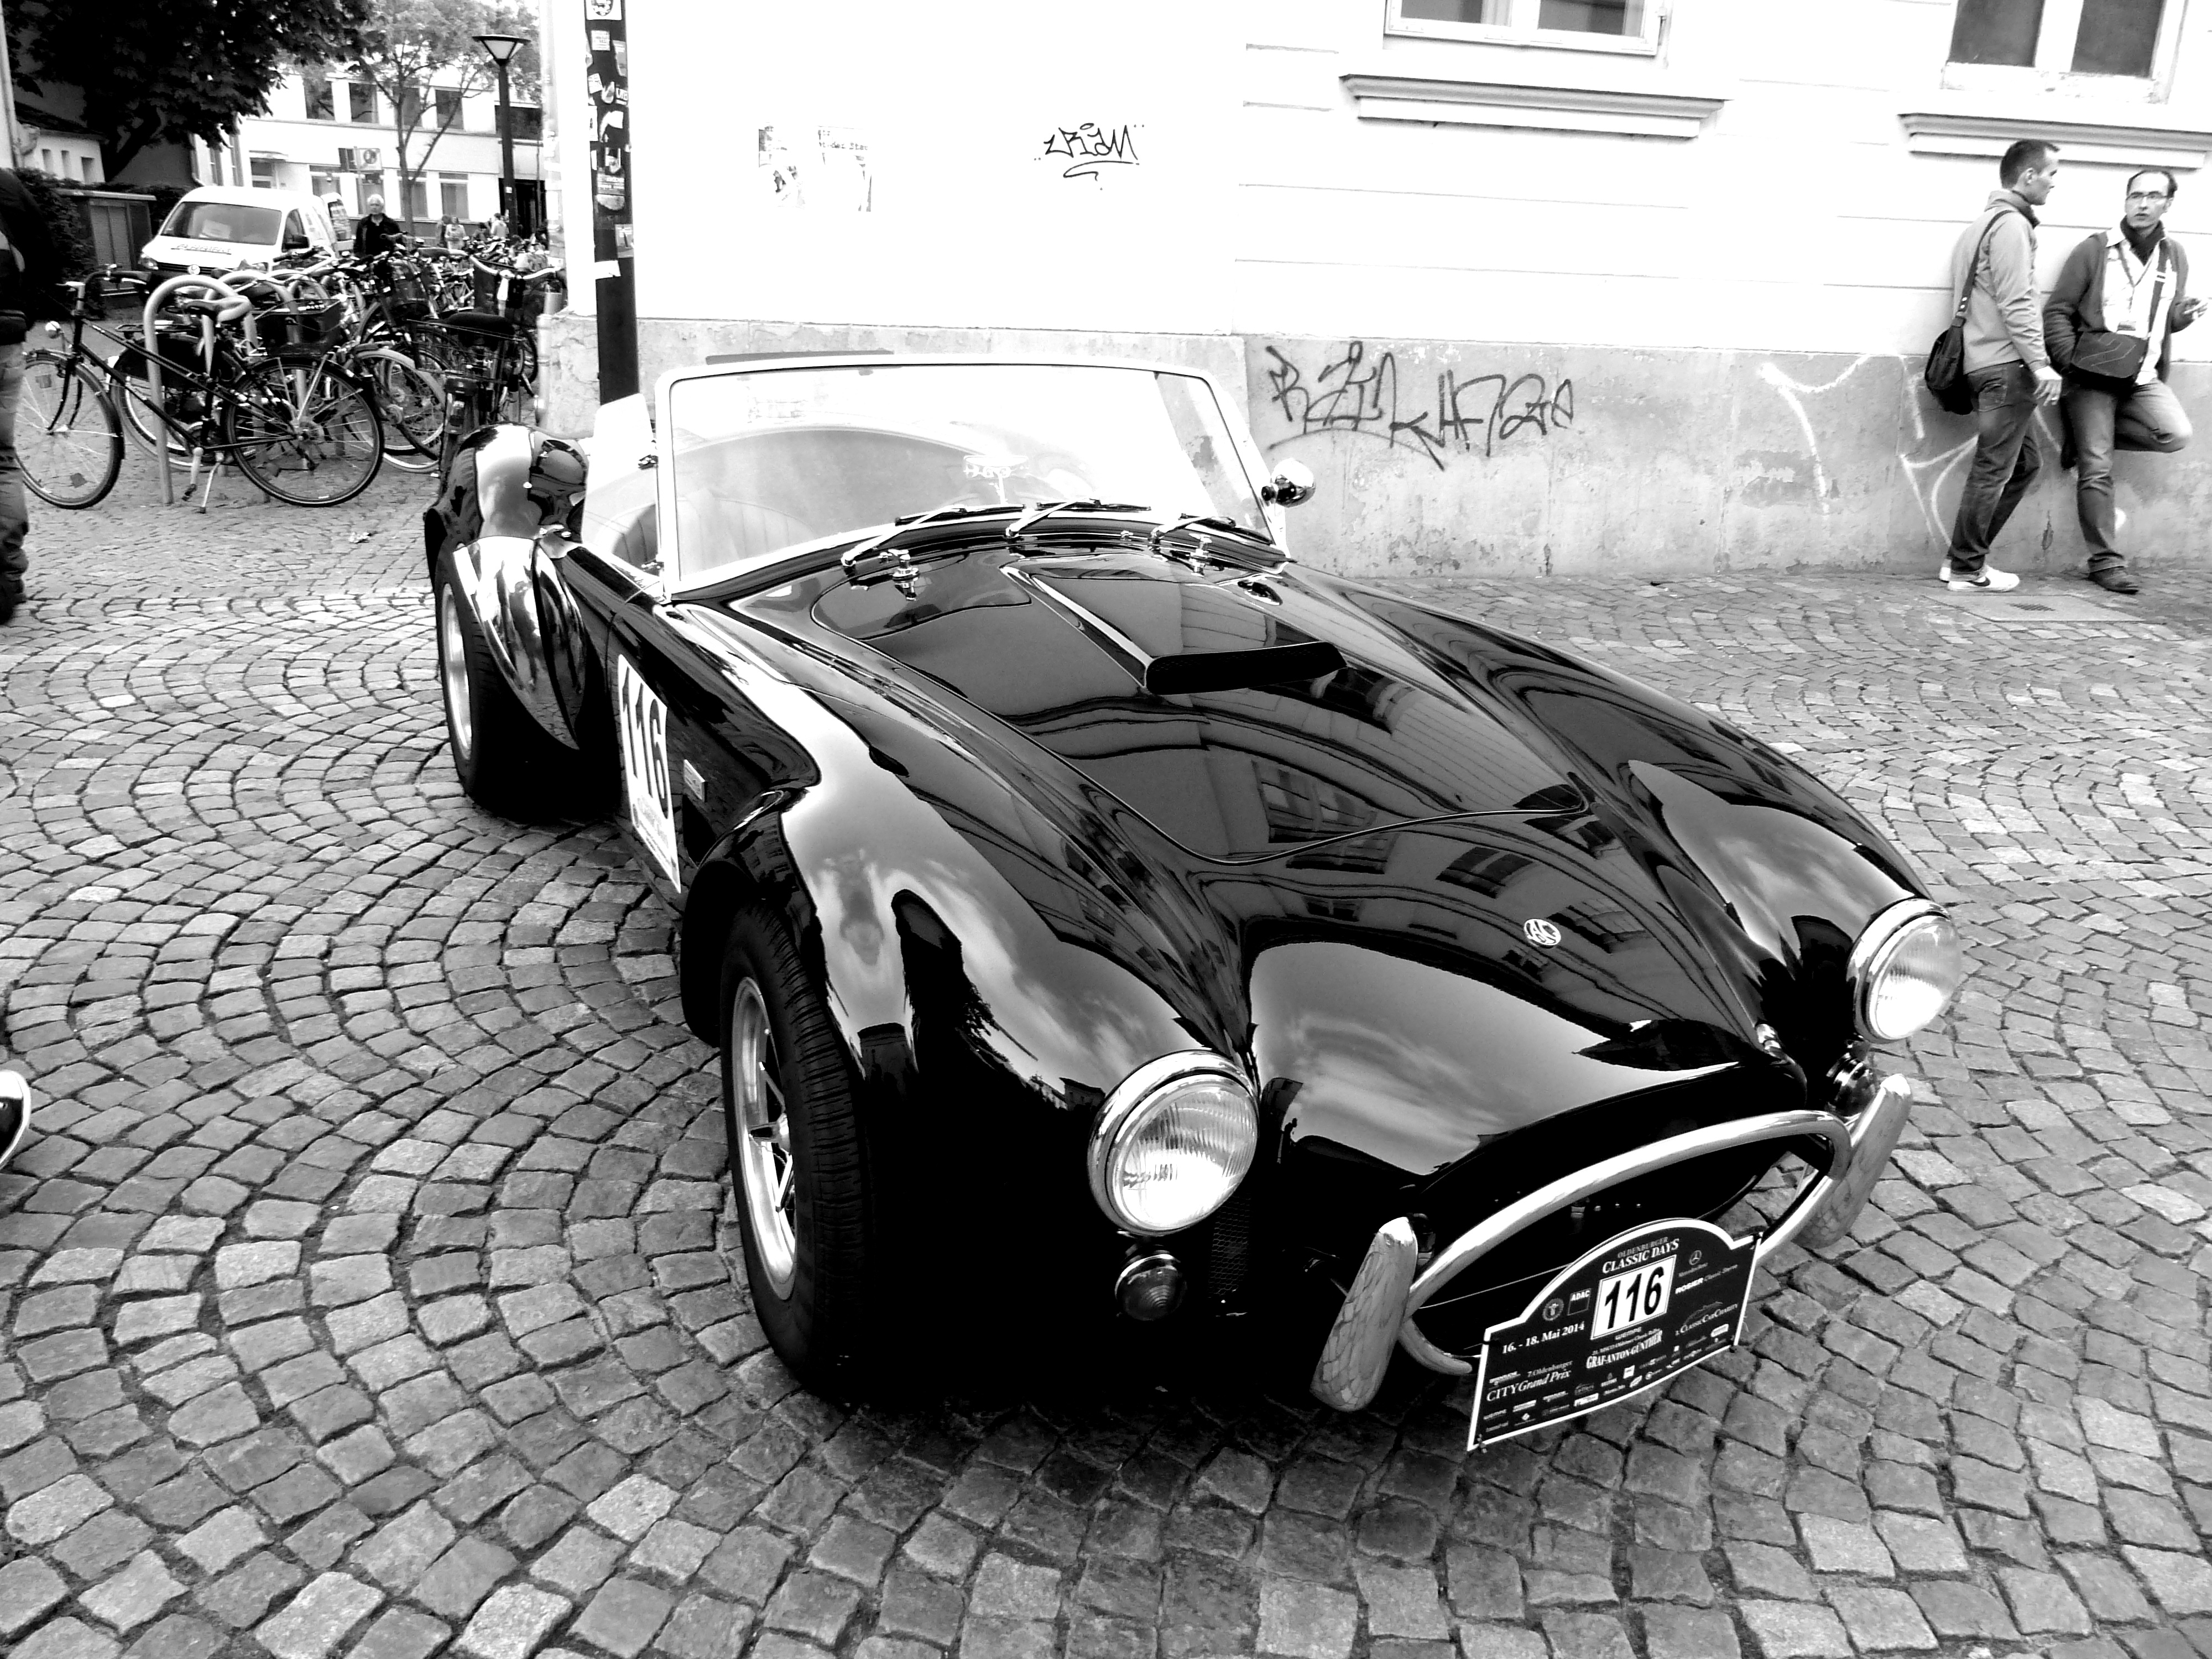
black and white, car, vehicle, auto, monochrome, automotive, sports car, vintage car, race car, supercar, oldtimer, classic, rally, racing car, land vehicle, monochrome photography, automobile make, automotive design, luxury vehicle, performance car